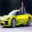
Label: automobile